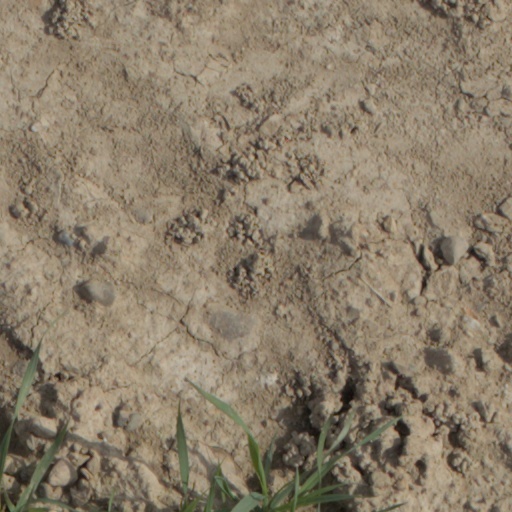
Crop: wheat